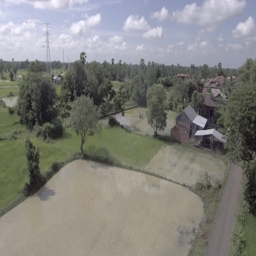
aerial drone shot : static view of flooded paddy fields and small rural village under white clouds blue sky .